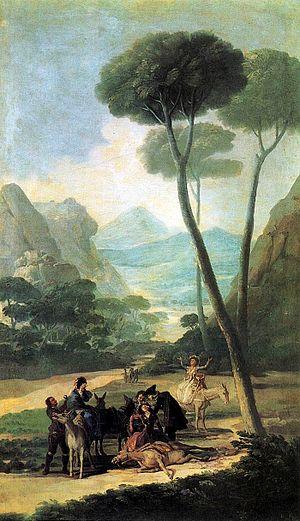
Une chute de cheval est un accident au cours duquel une personne qui monte un cheval tombe de celui-ci. Elle peut être dangereuse pour le cavalier, en particulier s'il n'est pas protégé par un équipement spécifique tel qu'une bombe, mais aussi pour la monture, qui peut être déséquilibrée et se blesser en trébuchant.
La Chute est une peinture réalisée par Francisco de Goya pour la promenade des ducs d'Osuna en 1786-1787. Elle est conservée dans une collection privée à Madrid.